Emil Krafth

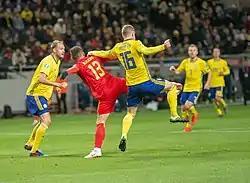
Krafth defending during Sweden's match against Romania in the UEFA Euro 2020 qualifying round.

In January 2014, Krafth was called up to the Sweden's squad for the first time. He made his debut for Sweden against Moldova, coming on as an 85th-minute substitute, and set up the national's side goal for Erton Fejzullahu, who scored twice, in a 2–1 win on 17 January 2014.